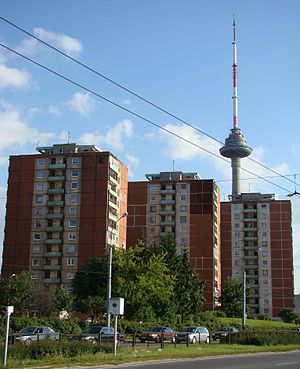
Karoliniškės
Højhuse i Karoliniškės, med Vilnius TV-tårn i baggrunden
Karoliniškės seniūnija er en seniūnija i Vilnius beliggende på højre side af Neris, vest for Žvėrynas seniūnija og nord for Lazdynai seniūnija.